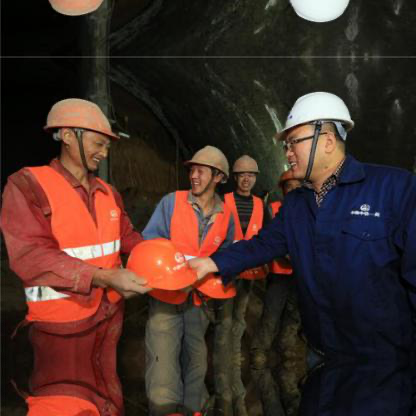
Objects in the image:
label: helmet
label: helmet
label: helmet
label: helmet
label: helmet
label: helmet
label: helmet